List of United States Air Force aircraft designations (1919–1962)

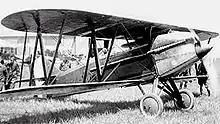
Curtiss PW-8

In September 1919, the Army Air Service decided that it needed an organized designation sequence, and adopted fifteen classifications, designated by Roman numerals. Several other unnumbered designations were added later. Each designation was assigned an abbreviation, and each design a number within that abbreviation. Variants were designated by alphabetically appending letters to the design number.